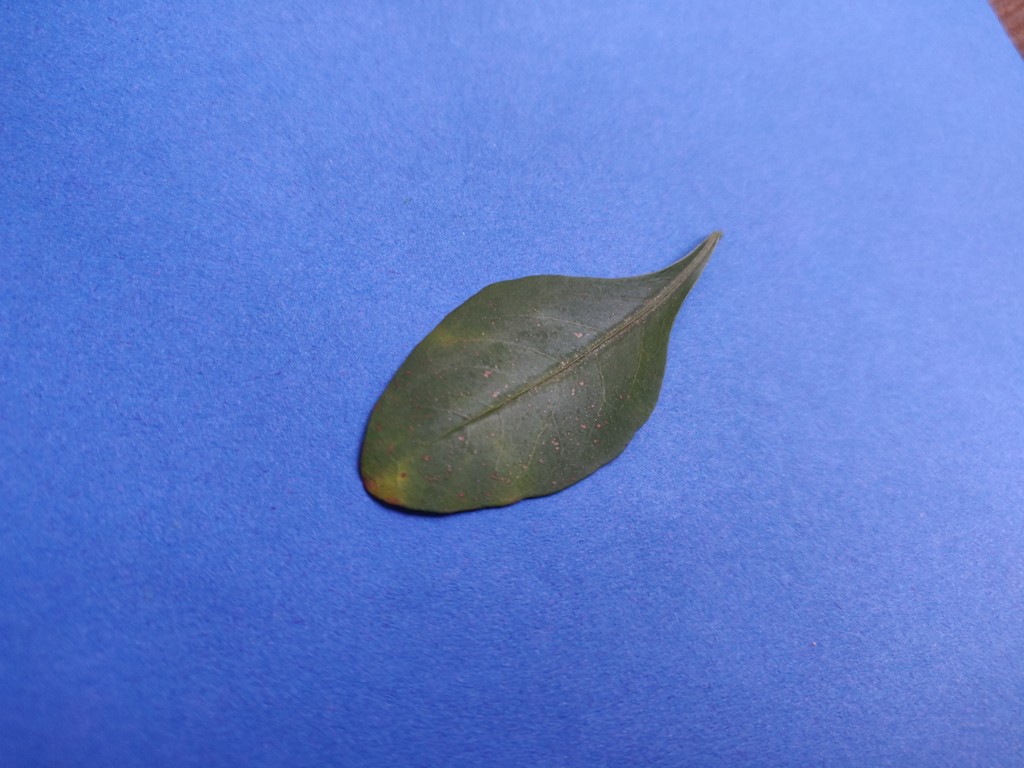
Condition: Unhealthy
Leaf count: single
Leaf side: front